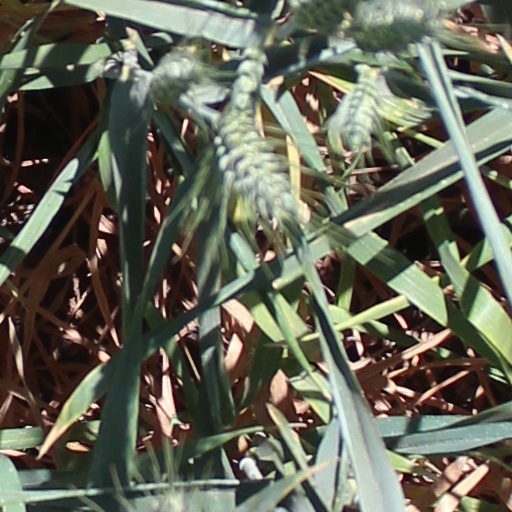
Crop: wheat